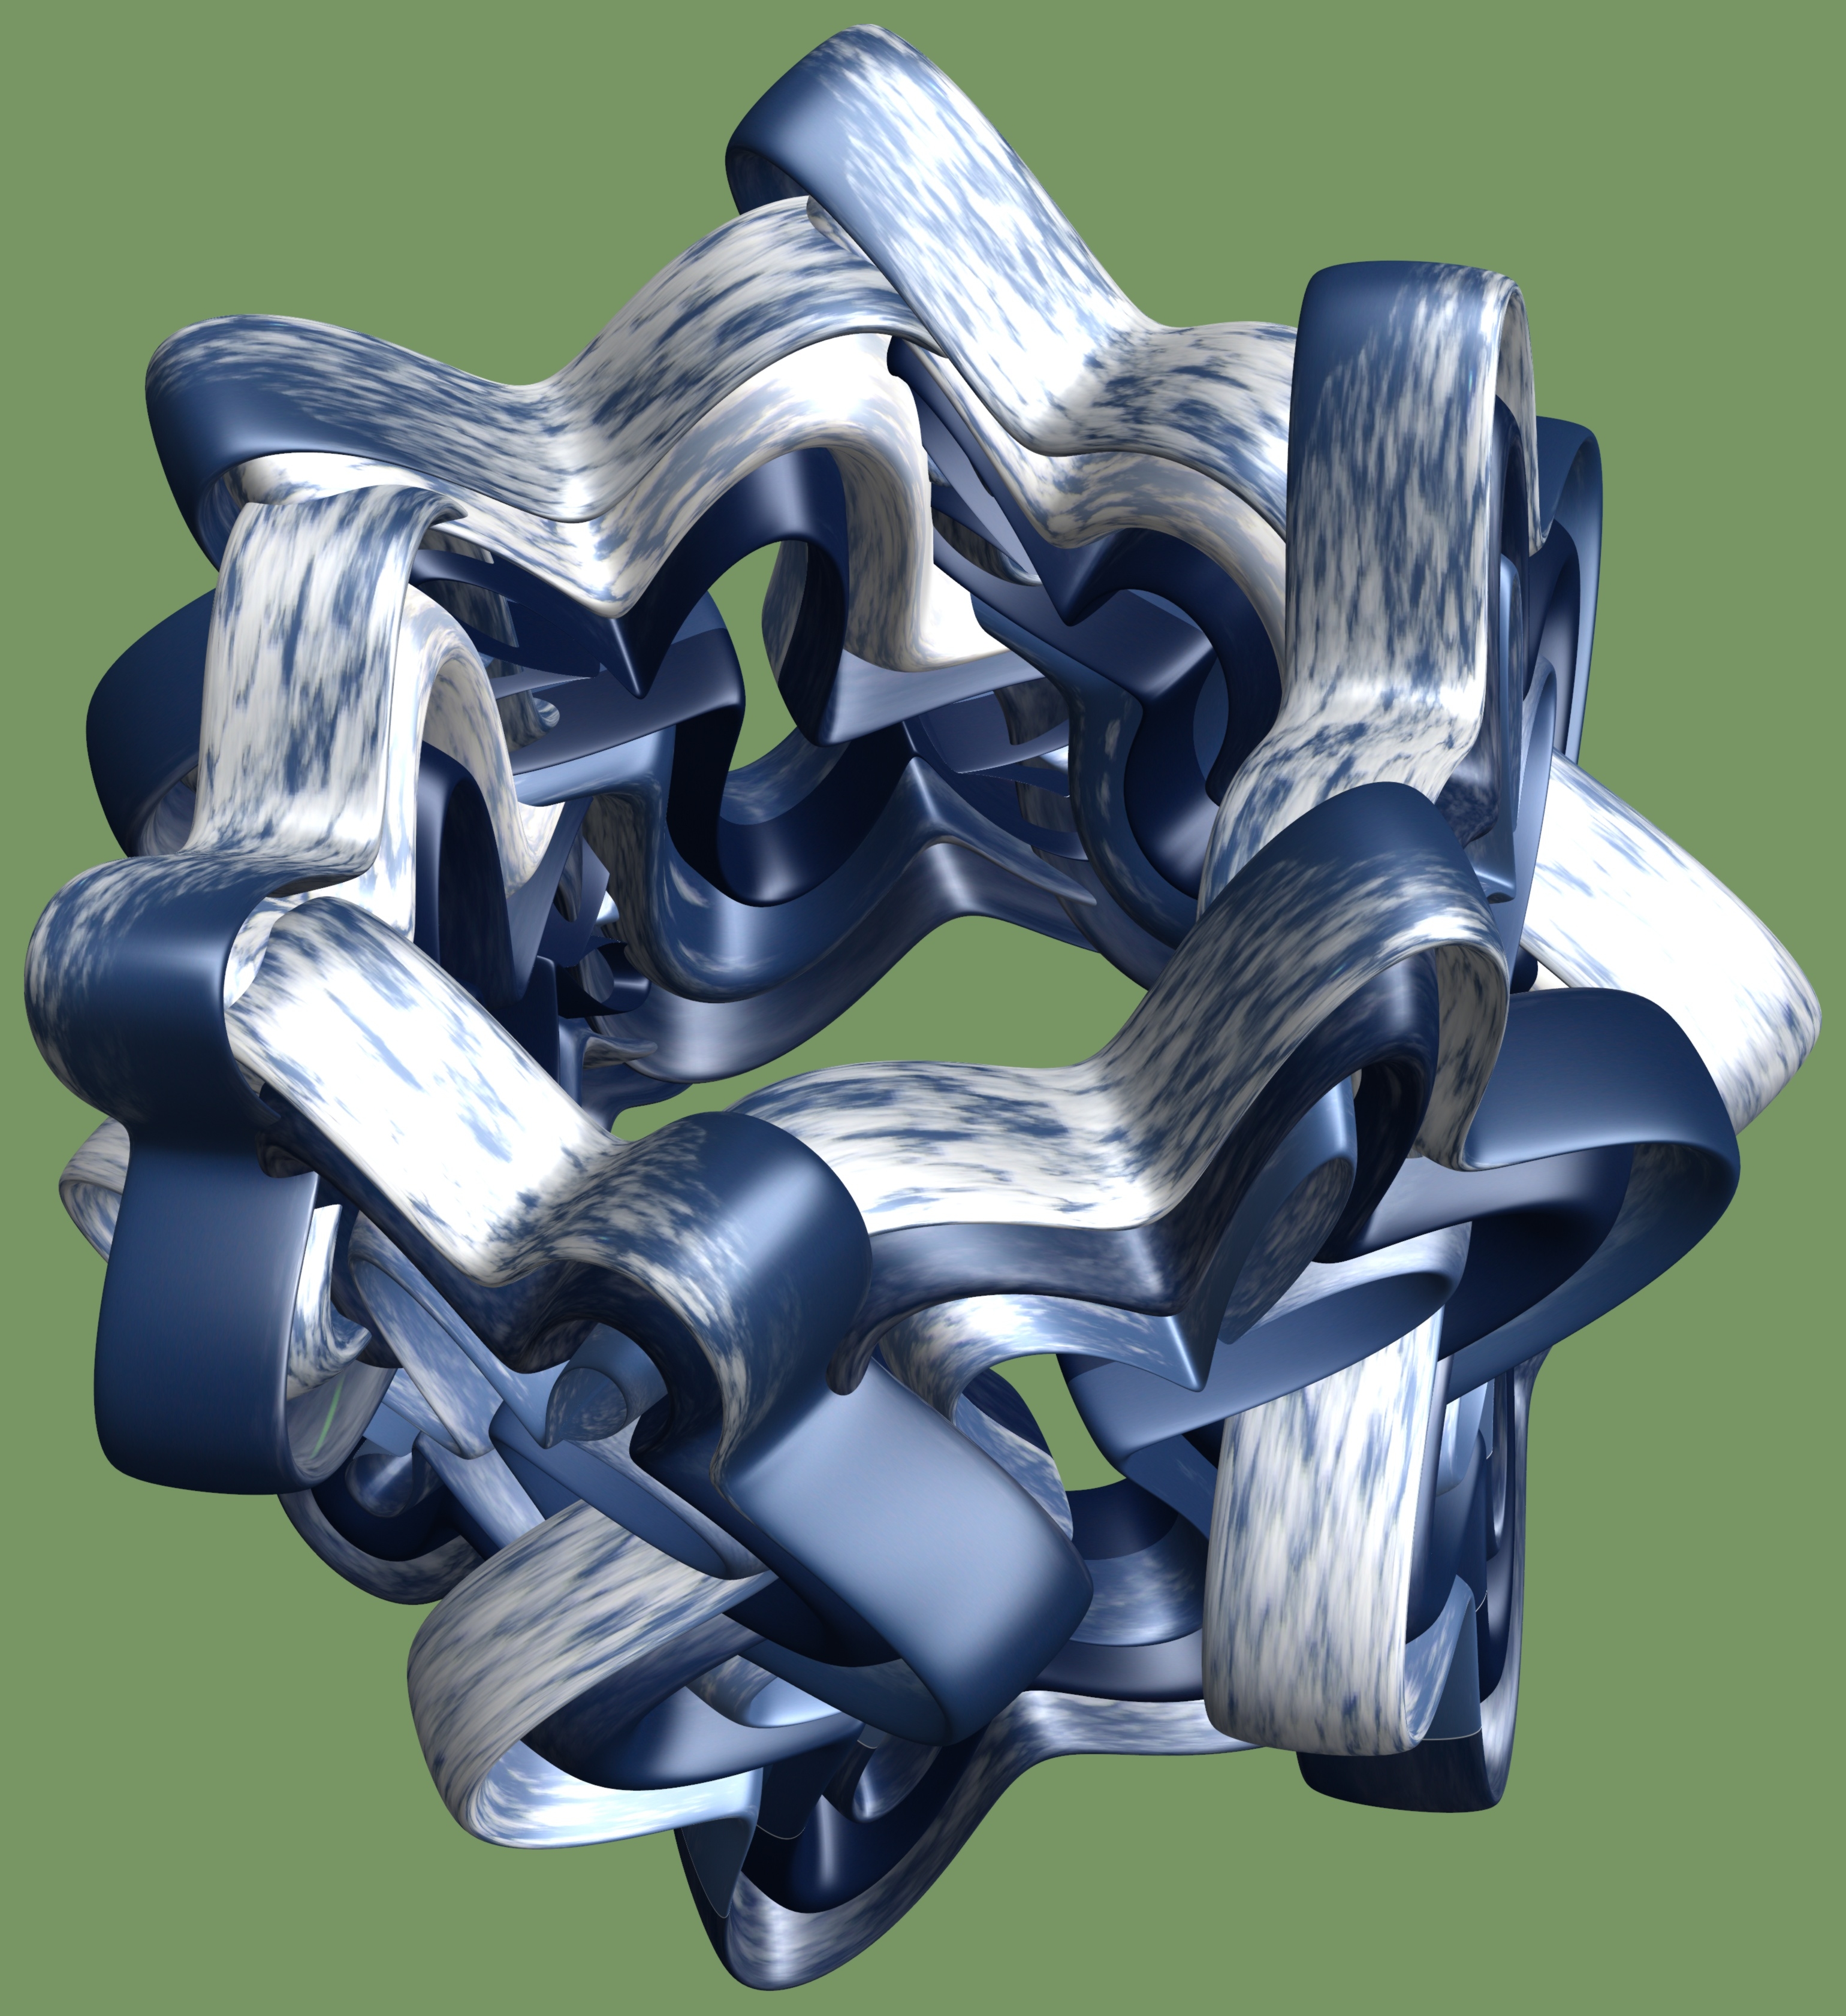
structure, wheel, texture, pattern, machine, sculpture, design, engine, symmetry, 3d, graphic, torus, mathematica, cg, parametricplot3d, code, program, algorithm, mapping, mecha, automotive exterior, aircraft engine